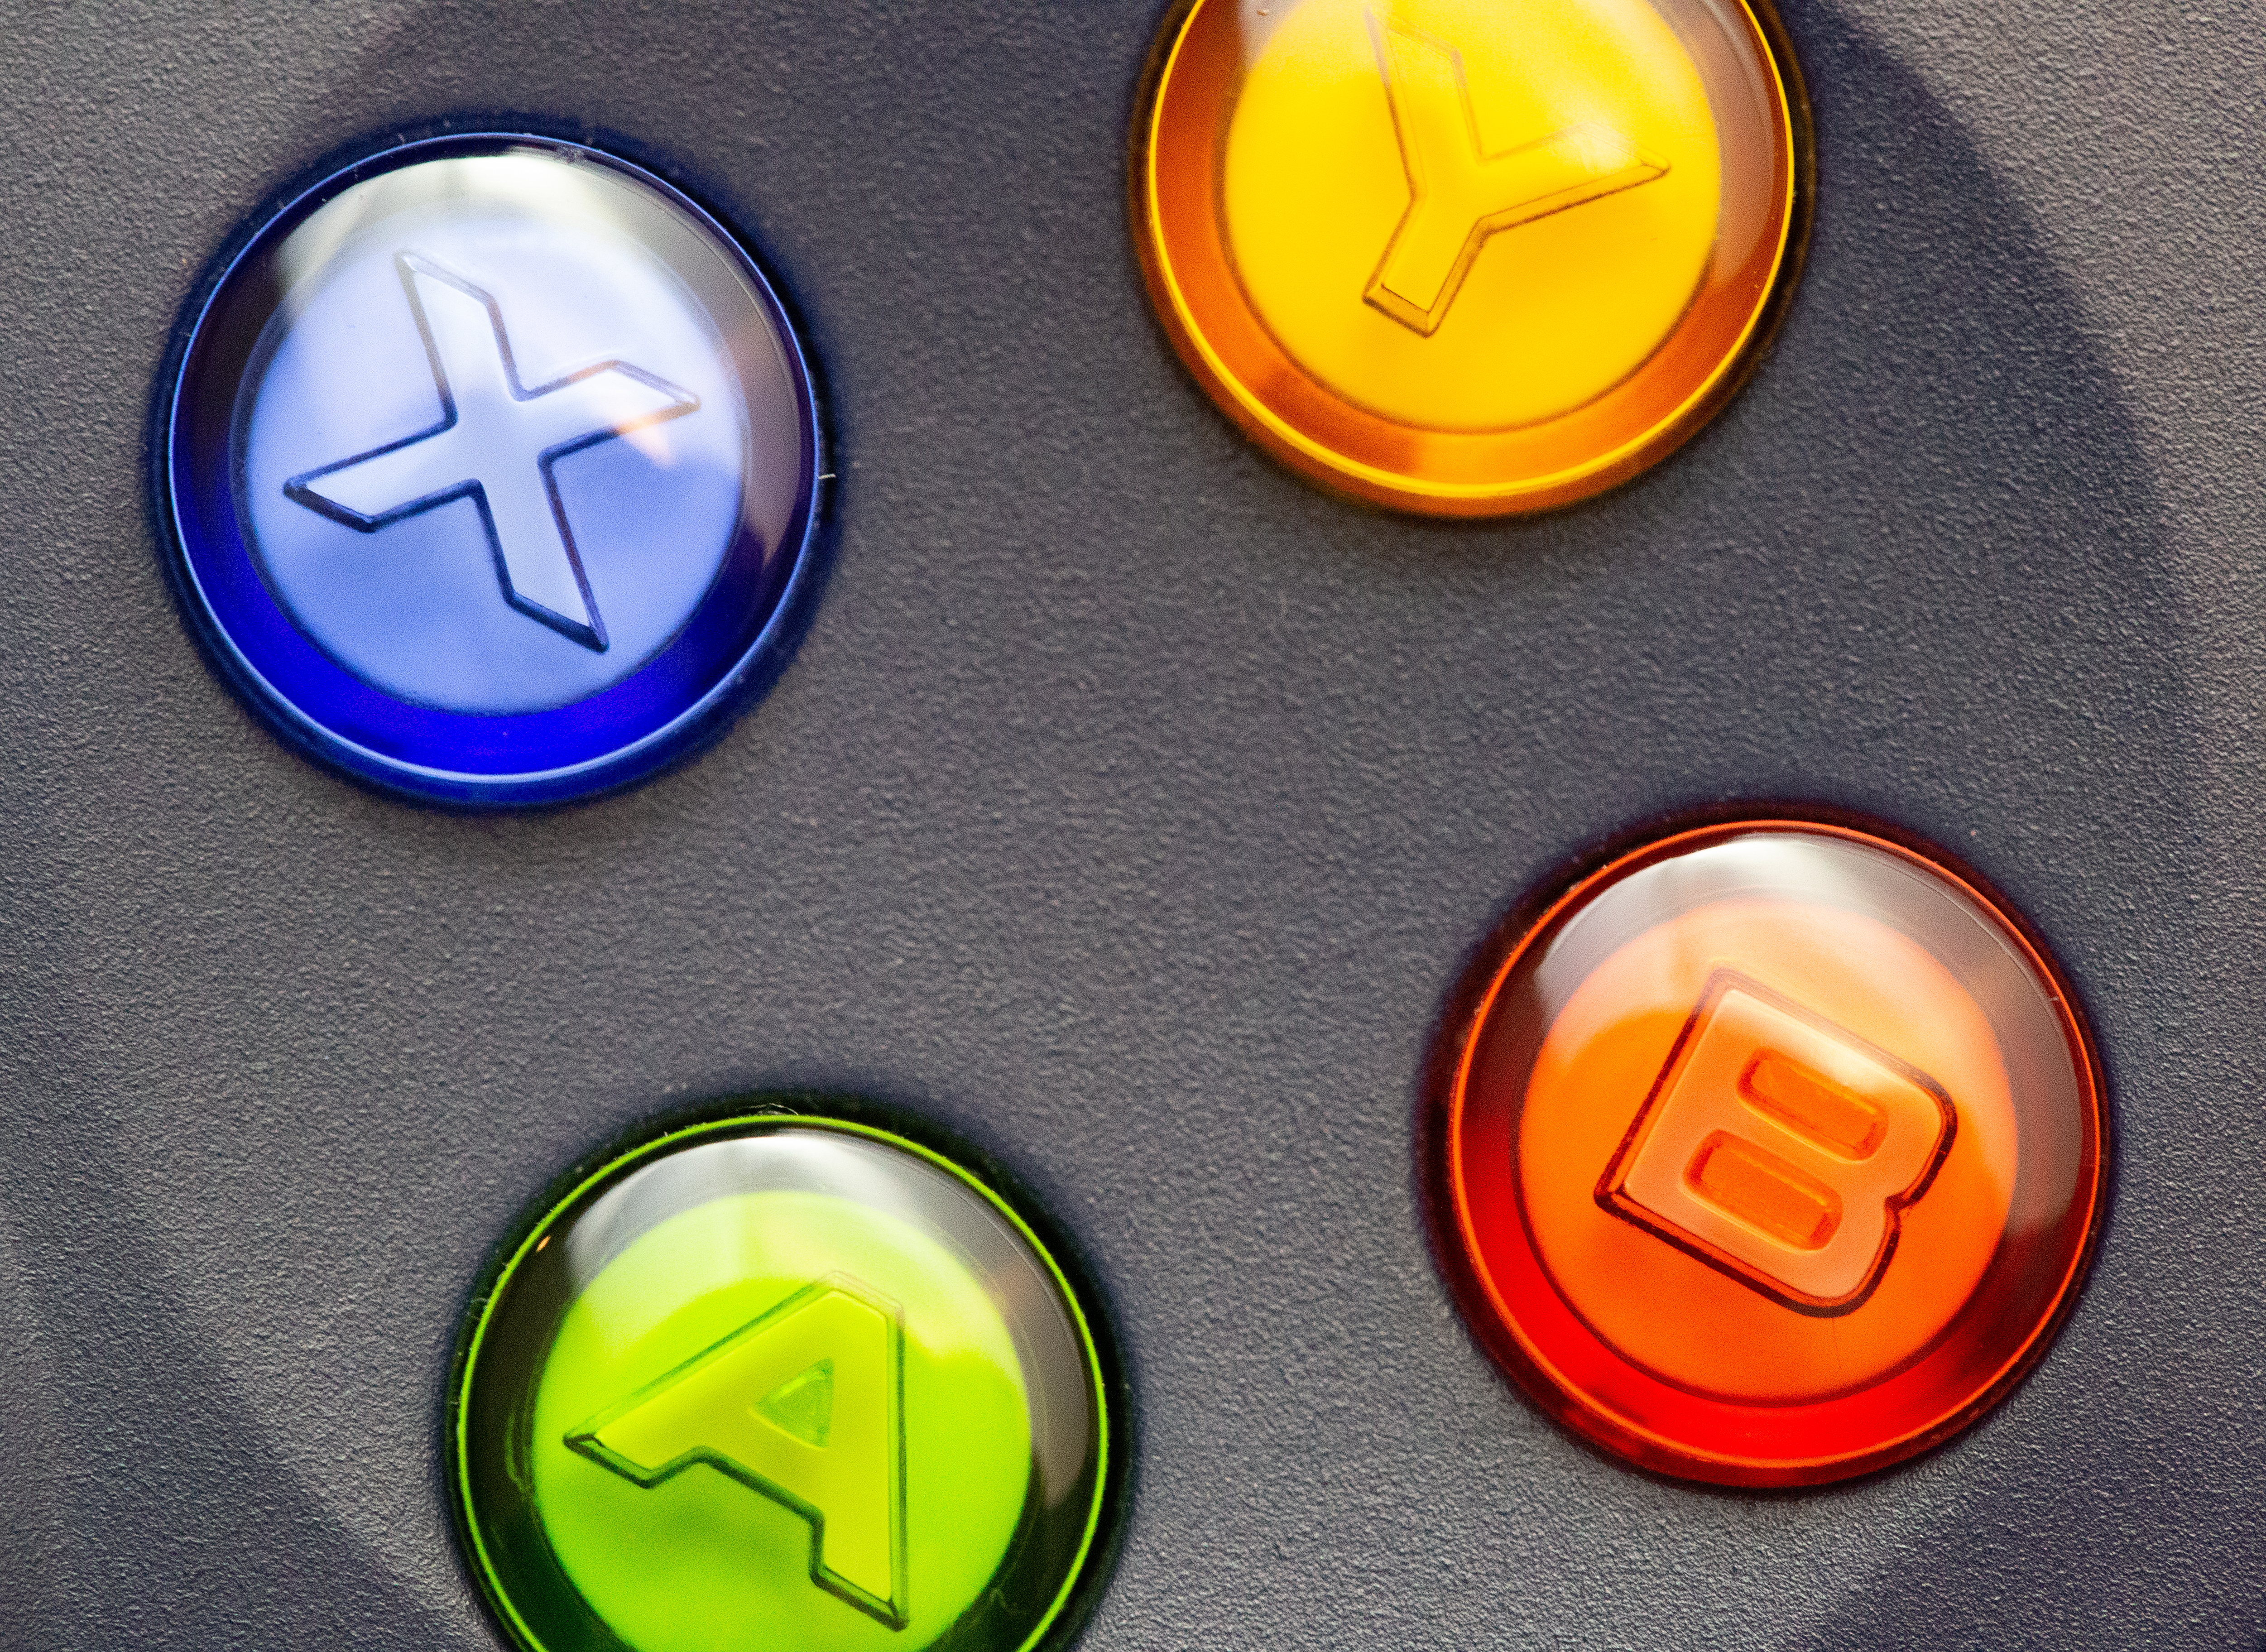
yellow, button, icon, font, circle, symbol, sign